Bigmouth buffalo

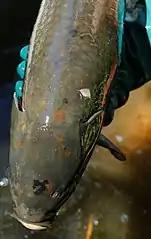
Another extremely old bigmouth buffalo with both black and orange spots. Both types of spotting accrue and intensify with age, but may vary by habitat.

Reaching a recorded maximum of 127 years of age, the bigmouth buffalo is the longest living freshwater teleost (a group of more than 12,000 species) by more than 50 years, shattering all previous records for this group. With a previous maximum longevity estimate (prior to 2019) for this species at 26 years, evidence of its extended longevity came as a surprise and was initially met with skepticism. Thorough bomb radiocarbon dating was conducted on their otolith microstructure and confirmed the age estimates generated from thin-sectioned otoliths, making bigmouth buffalo the oldest age-validated freshwater fish in the world.